Salam al-Zaubai

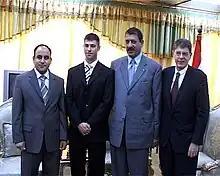
DPM Salam al-Zaubai (second from right)

Salam al-Zaubai (1958/1959 – 19 December 2022) was an Iraqi politician who was the Deputy Prime Minister of Iraq from 20 May 2006 to 1 August 2007 as well as the acting Defence Minister from 20 May 2006 to 8 June 2006. He was elected to the Iraqi National Assembly in December 2005 as part of the Sunni Arab-led Iraqi Accord Front list.